Causes of the Indian Rebellion of 1857

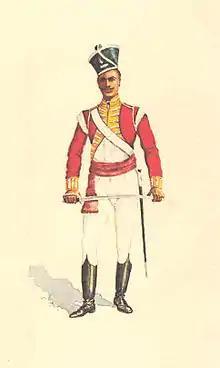
Subadar of the 21st Bengal Native Infantry (1819)

During the late eighteenth century and the early part of the nineteenth century, the armies of the East India Company, in particular those of the Bengal Presidency, were victorious and indomitable — the term "high noon of the sepoy army" has been used by a military historian. The company had an unbroken series of victories in India, against the Marathas, Mysore, north Indian states, and the Gurkhas, later against the Sikhs, and further afield in China and Burma. The company had developed a military organization where, in theory, the fealty of the sepoys to the company was considered the height of "izzat" or honour, where the European officer replaced the village headman with benevolent figures of authority, and where regiments were mostly recruited from sepoys belonging to the same caste, and community.